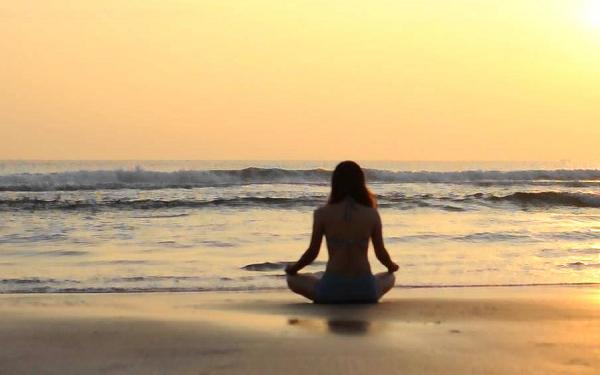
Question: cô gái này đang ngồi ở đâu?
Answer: ở trên bãi cát